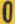
Number: 0